Michman Panin

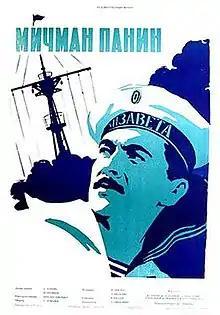

Michman Panin is a 1960 Soviet war film directed by Mikhail Schweitzer.